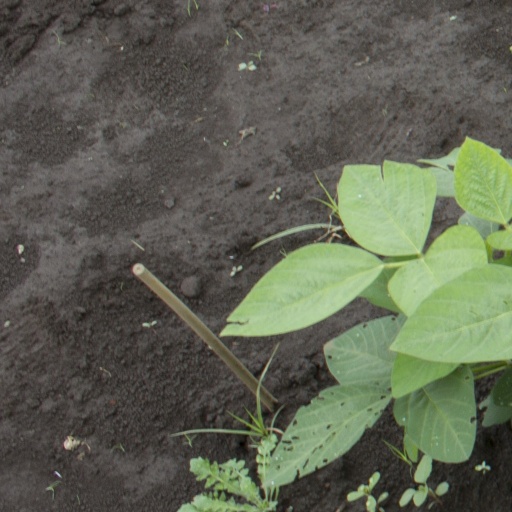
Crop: soybean